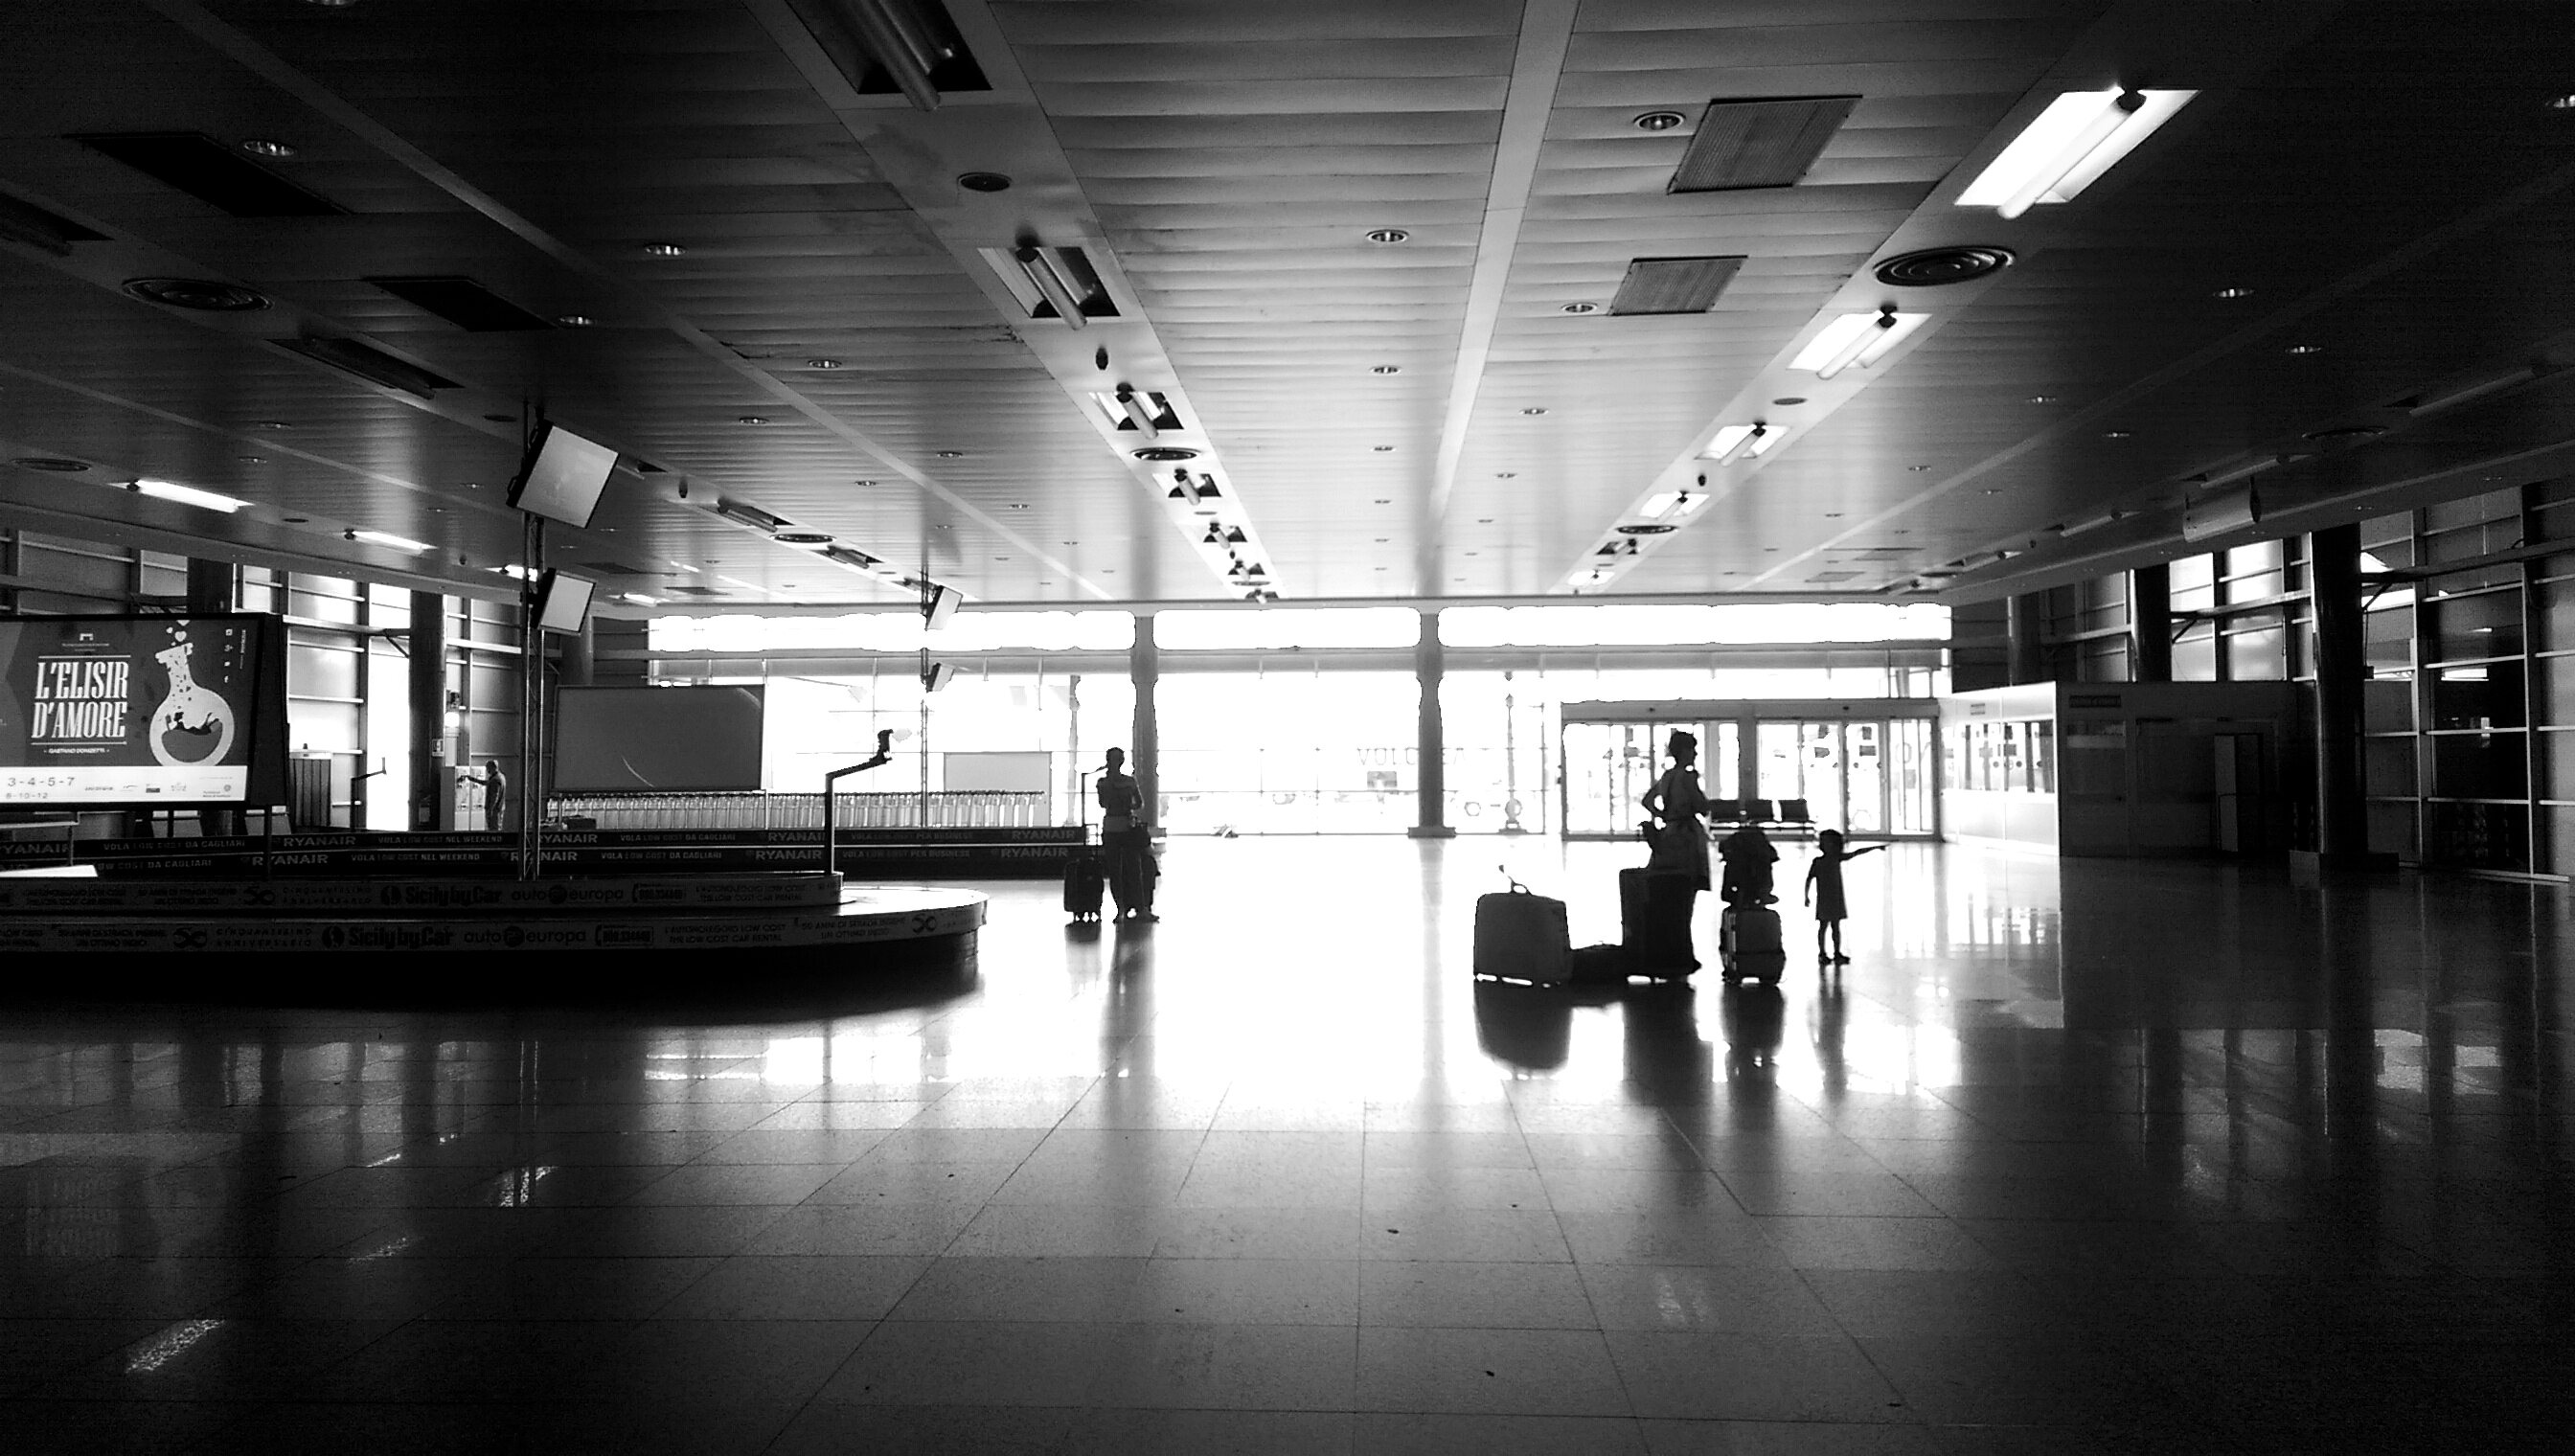
light, black and white, white, photography, building, airport, darkness, black, monochrome, interior design, symmetry, shape, sardinia, cagliari, white black, monochrome photography